American Champion Decathlon

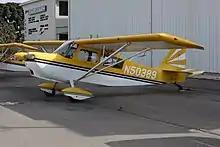
Bellanca 8KCAB Decathlon

The Decathlon traces its lineage back to the Aeronca Champ, by way of the Citabria. Like the Citabria, the Decathlon features tandem seating and center-stick controls. The fuselage and tail surfaces are constructed of welded metal tubing. The outer shape of the fuselage is created by a combination of wooden formers and longerons, covered with fabric. The cross-section of the metal fuselage truss is triangular, a design feature which can be traced back to the earliest Aeronca C-2 design of the late 1920s.